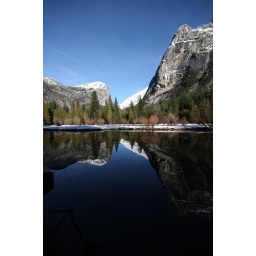
mirror lake at yosemite national park in winter